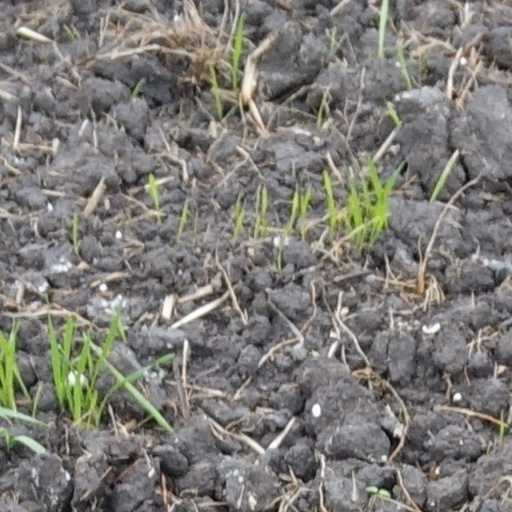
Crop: wheat